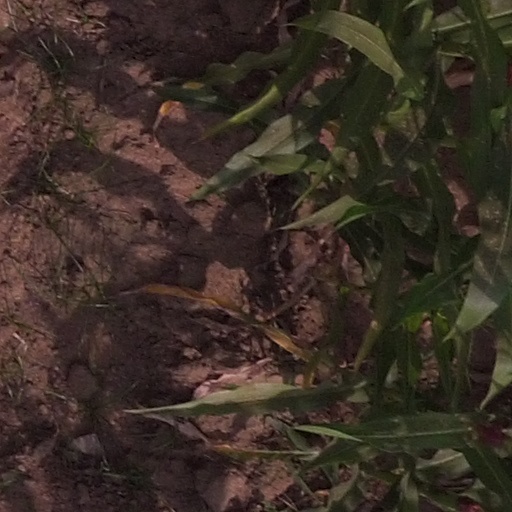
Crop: maize; corn